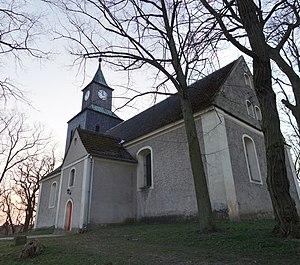
Vue du sud-est de l'église à Greiffenberg , ville de Angermünde , arrondissement de Uckermark , état fédéral de Brandebourg, Allemagne Object location53°